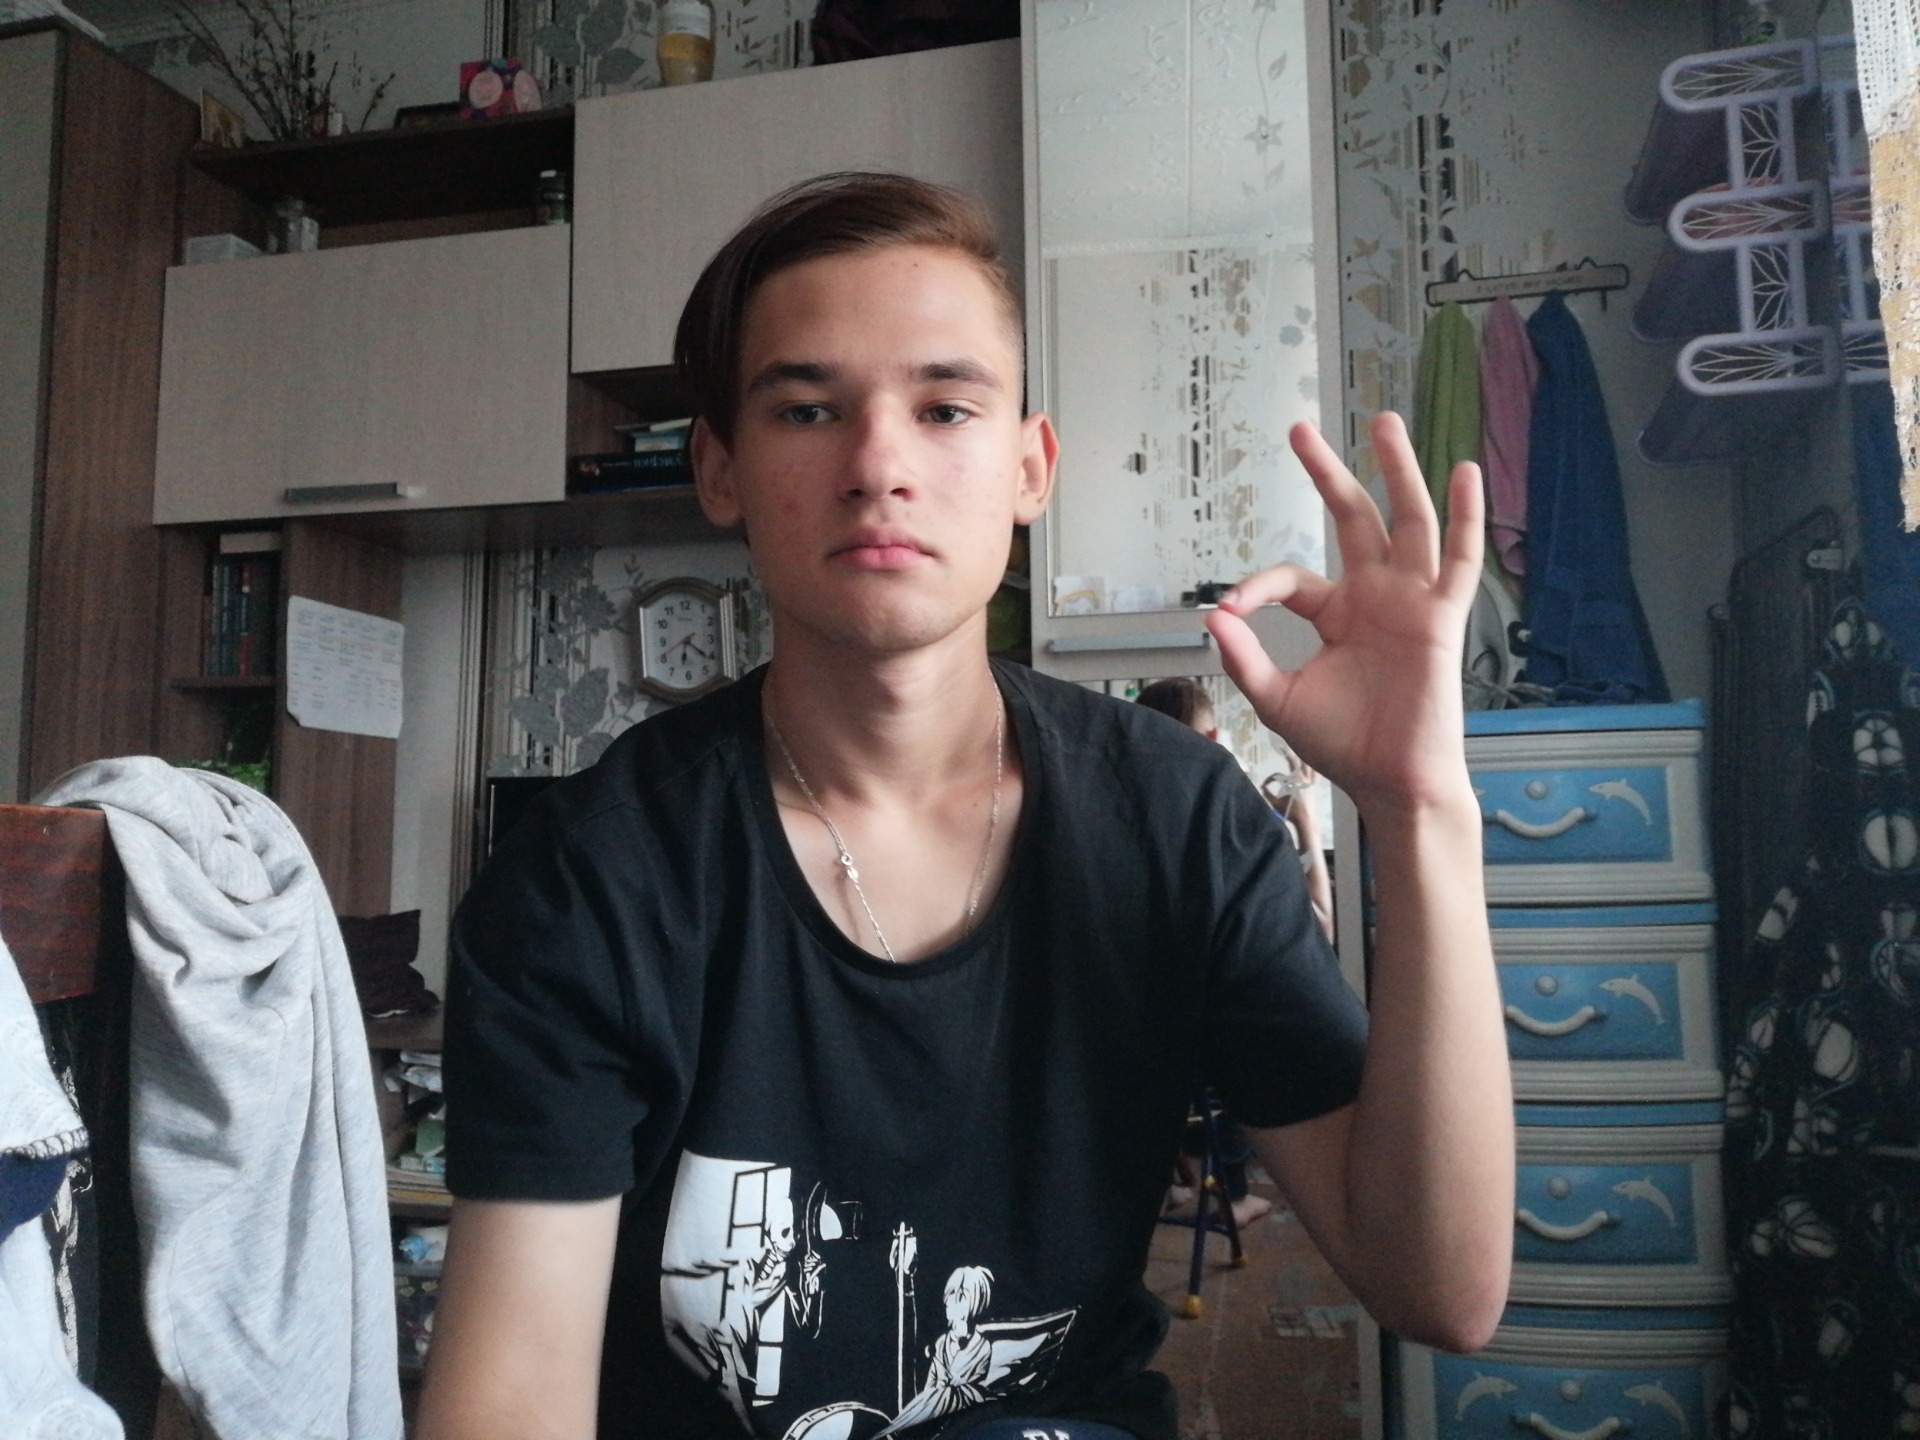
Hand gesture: ok